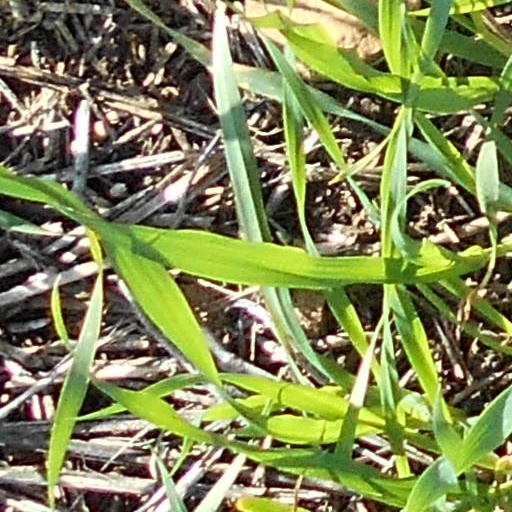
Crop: wheat